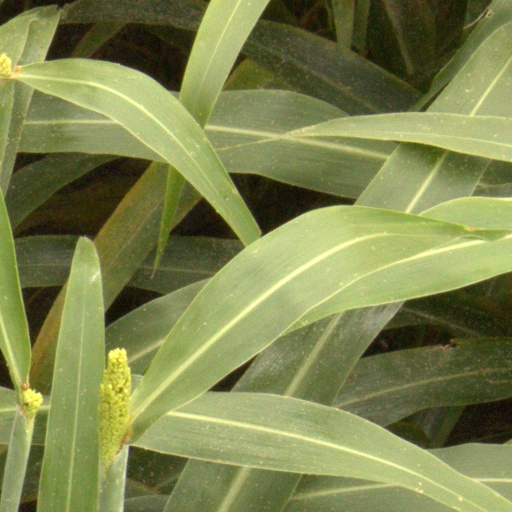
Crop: sorghum